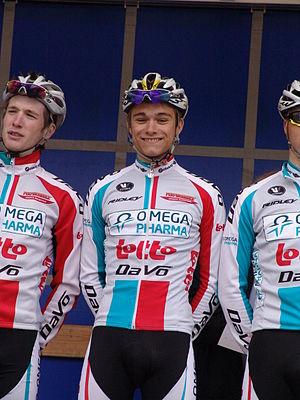
Tosh Van der Sande est un coureur cycliste belge né le 28 novembre 1990 à Wijnegem. Il est membre de l'équipe Lotto-Soudal.